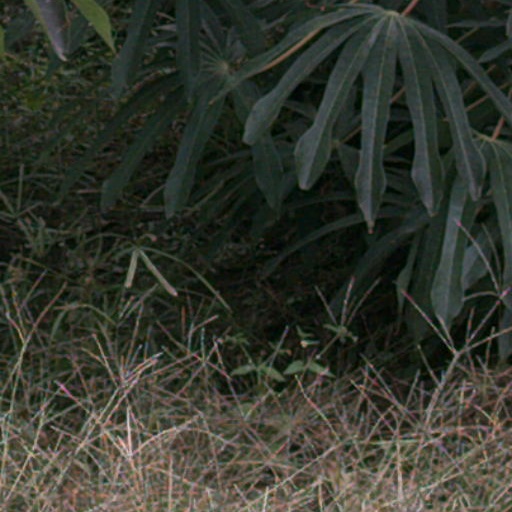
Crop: cassava